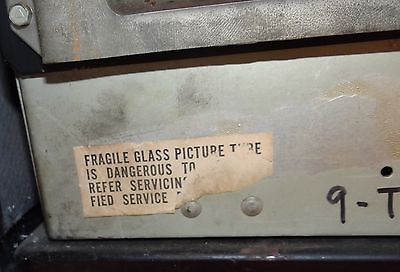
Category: table